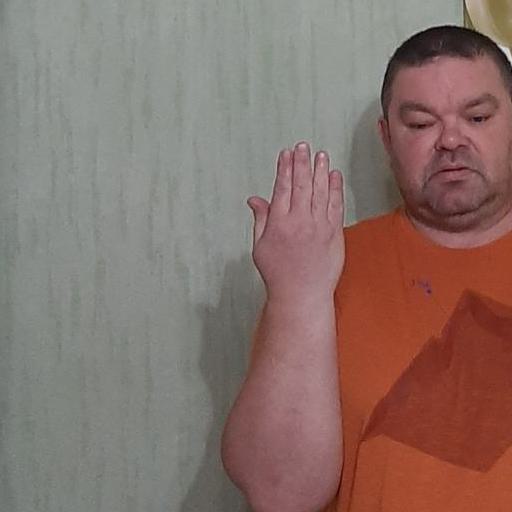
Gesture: stop_inverted